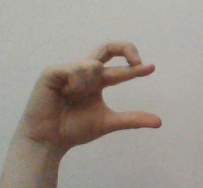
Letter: thal